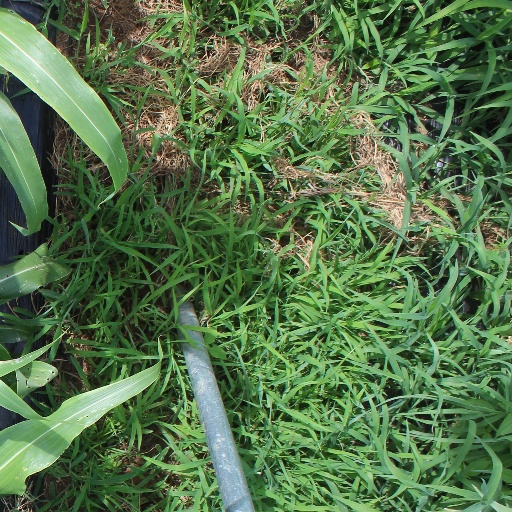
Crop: sorghum